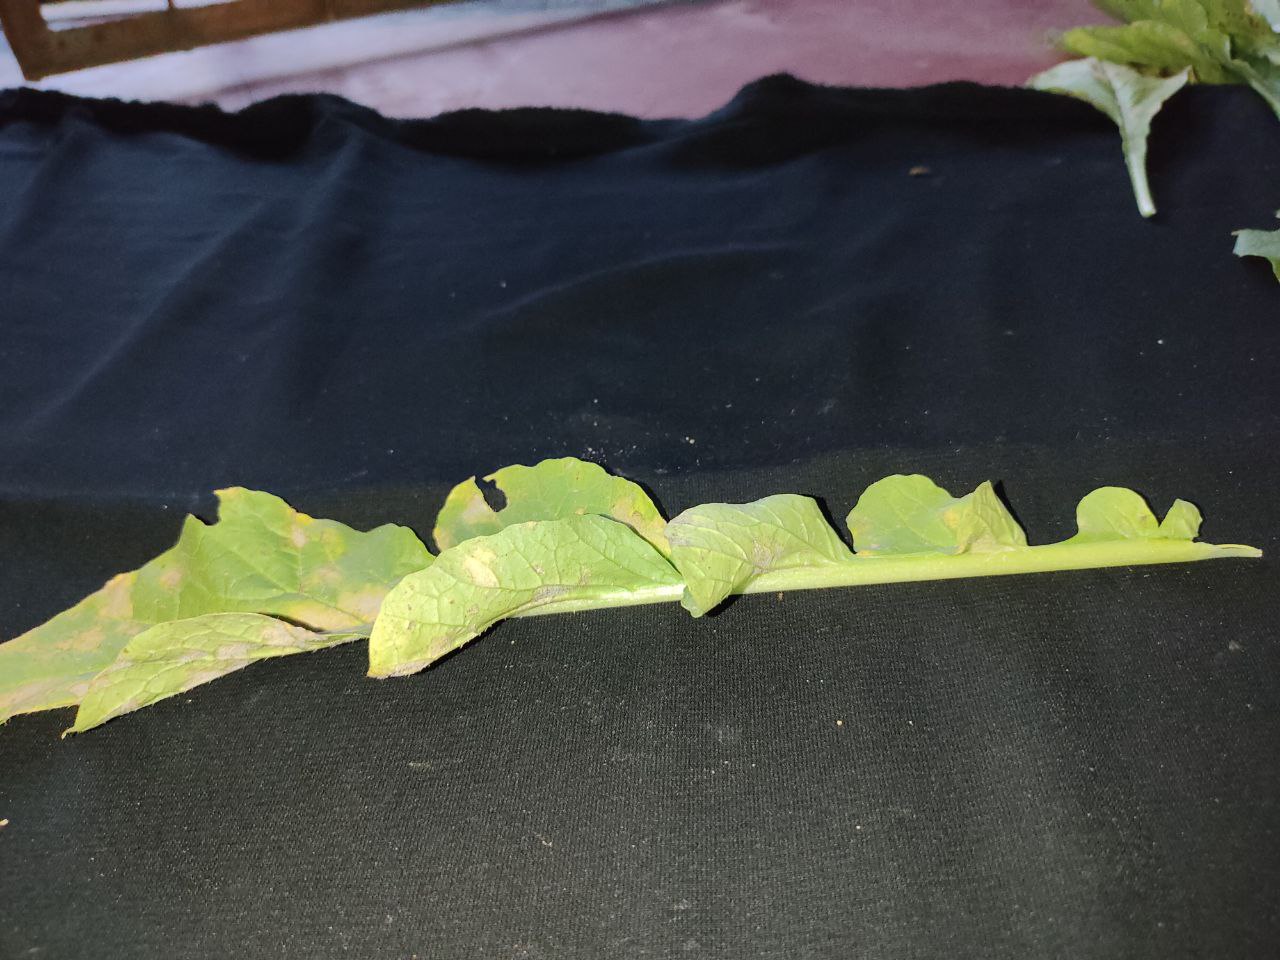
Label: Mosaic virus